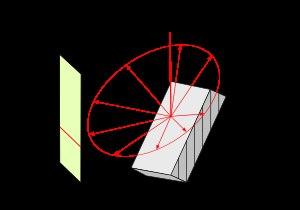
La microscopie électronique à balayage ou Scanning Electron Microscopy en anglais est une technique de microscopie électronique capable de produire des images en haute résolution de la surface d’un échantillon en utilisant le principe des interactions électrons-matière.
La diffraction d'électrons rétrodiffusés est une technique cristallographique microstructurale permettant de mesurer l'orientation cristallographique de nombreux matériaux, qui peut être utilisée pour déterminer la texture ou l'orientation préférentielle de n'importe quel matériau monocristallin ou polycristallin. L'EBSD peut être utilisée pour indexer et identifier les sept systèmes cristallins, et est appliquée à la cartographie d'orientation cristalline, l'étude des défauts, l'identification des phases, l'étude des joints de grains et de la morphologie, l'examen des hétérogénéités locales, l'identification des matériaux, la cartographie des déformations, et à l'aide de techniques complémentaires, l'identification physico-chimique. Traditionnellement, ces études sont souvent réalisées par diffraction des rayons X, diffraction de neutrons et/ou diffraction des électrons dans un microscope électronique en transmission.